History of the Communist Party USA

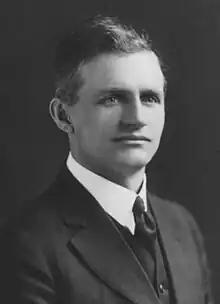
Alfred Wagenknecht, Executive Secretary of the Communist Labor Party of America, one of the predecessors of the Communist Party

A form of communism was pursued by religious groups in the 17th century. In the settlements of Plymouth and Jamestown, some land was held in common. The Labadists in Maryland (1684-1722), Johann Kelpius' colony of "The Woman in the Wilderness" (1605-1704) in what is now Philadelphia, the Dunker celibates (1713) at Ephrata in Lancaster County, Pennsylvania, and a community at Snowhill, near Harrisburg, Pennsylvania (1820), pursued communism of a sort. As well, Shakers at New Lebanon, New York lived in a communistic way from about 1782 into the 1900s. Harmonites were a later variety of American religious communists. The Oneida Community, or the " Perfectionists," established by John Humphrey Noyes, which lasted from 1848 to 1880, is another example of a communistic religious community.